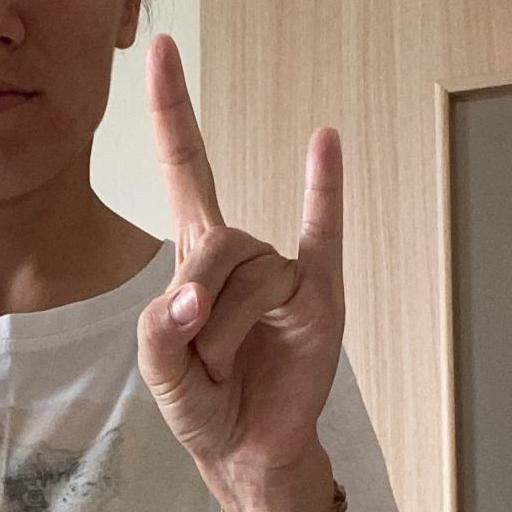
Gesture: rock